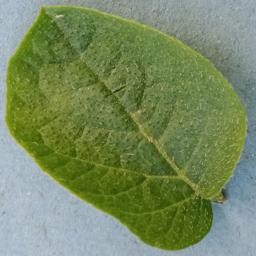
Label: Potato___Healthy